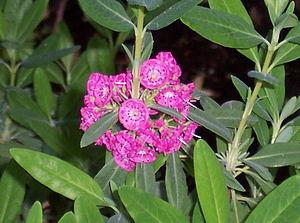
Le kalmia à feuilles étroites est une espèce de plantes de la famille des Ericaceae. On la surnomme aussi Crevard de mouton, Laurel, Sheep Laurel ou Lambkill, nom venant de sa toxicité observé chez plusieurs espèces animales, dont le mouton. Elle fait partie des sept espèces de Kalmia que l’on retrouve en Amérique du Nord, celle-ci étant plutôt situé au nord-est du continent. Ses habitats situés plus au sud sont plutôt des tourbières.